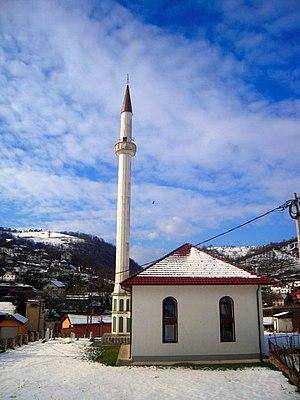
La mosquée de Sofi Mehmed-pacha, également connue sous le nom de Jama džamija, est située sur le territoire de la Ville de Banja Luka, l'actuelle capitale de la République serbe de Bosnie en Bosnie-Herzégovine. Elle a été construite en 1554 et 1555.